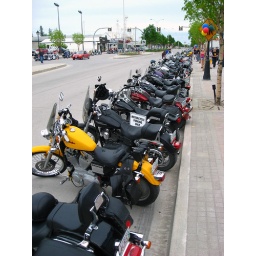
A row of motorcycles lined up along Main Street at the &lt;i&gt;2nd annual SAR bike rally&lt;/i&gt; in Steinbach.